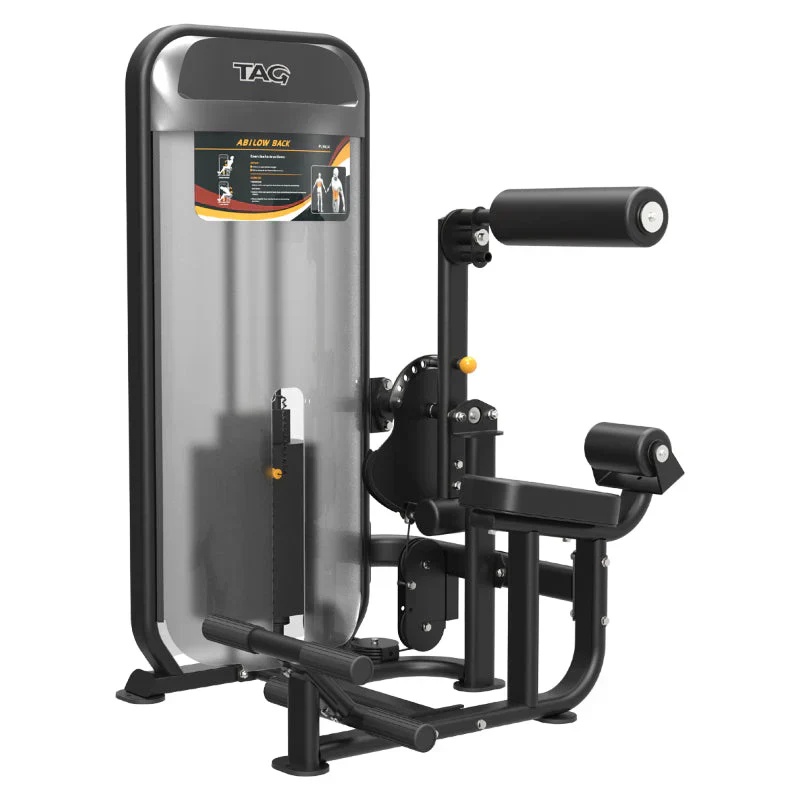
TAG Performance Back Extension / Abdominal
Brand: TAG Fitness
The TAG Fitness Performance Ab/Back Machine is built for core and lower back strengthening. Its sturdy steel frame with a durable powder coat finish ensures long-lasting use. Equipped with smooth heavy-duty cables, a 170 lb. weight stack, and commercial-grade upholstery, it offers comfort and versatility for all fitness levels. Easy-to-use adjustment knobs and protective shrouds provide safety, while an instructional placard ensures proper technique. Perfect for any fitness space. Features Abdominal & Lower Back Exercises Quality steel frame construction Durable powder coat finish Commercial-rated upholstery Frame color: Black Upholstery color: Black Heavy-duty cables & pulleys 170 lb. Weight stack Protective weight stack shrouds Yellow adjustment knobs Easy exercise transition Instructional placard Assembly required Light commercial-grade Dimensions 42"L x 44"W x 60"H Product weight: 389 lbs. Additional info Grade: Light Commercial Ships: Freight Carrier Leaves Warehouse: Up to 2-4 Business Days Transit Time: Up to 3-5 Business Days Delivery Location: Curbside or Loading Dock Delivery Appointment: Required Appt. Scheduling: Freight Company Will Call Tracking Provided: Yes Warranty Frame, Welds, Cams & Plates: 10 Years Pivot Bearings, Pulleys, Bushings & Guide Rods: 5 Years Linear Bearings, Pull Pins & Gas Shocks: 1 Year Other Parts: 6 Months
Category: Sporting Goods > Fitness & General Exercise Equipment > Exercise Machine & Equipment Sets